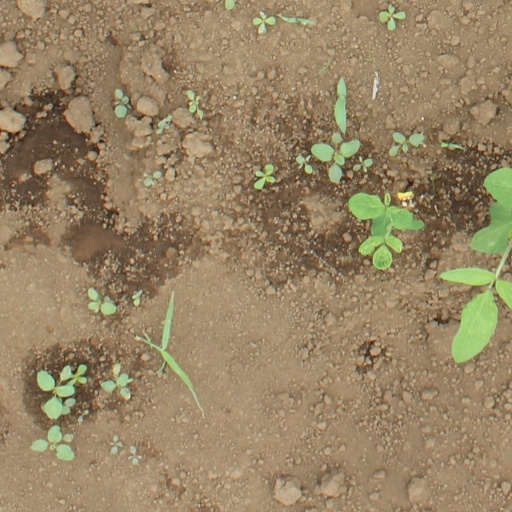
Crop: soybean